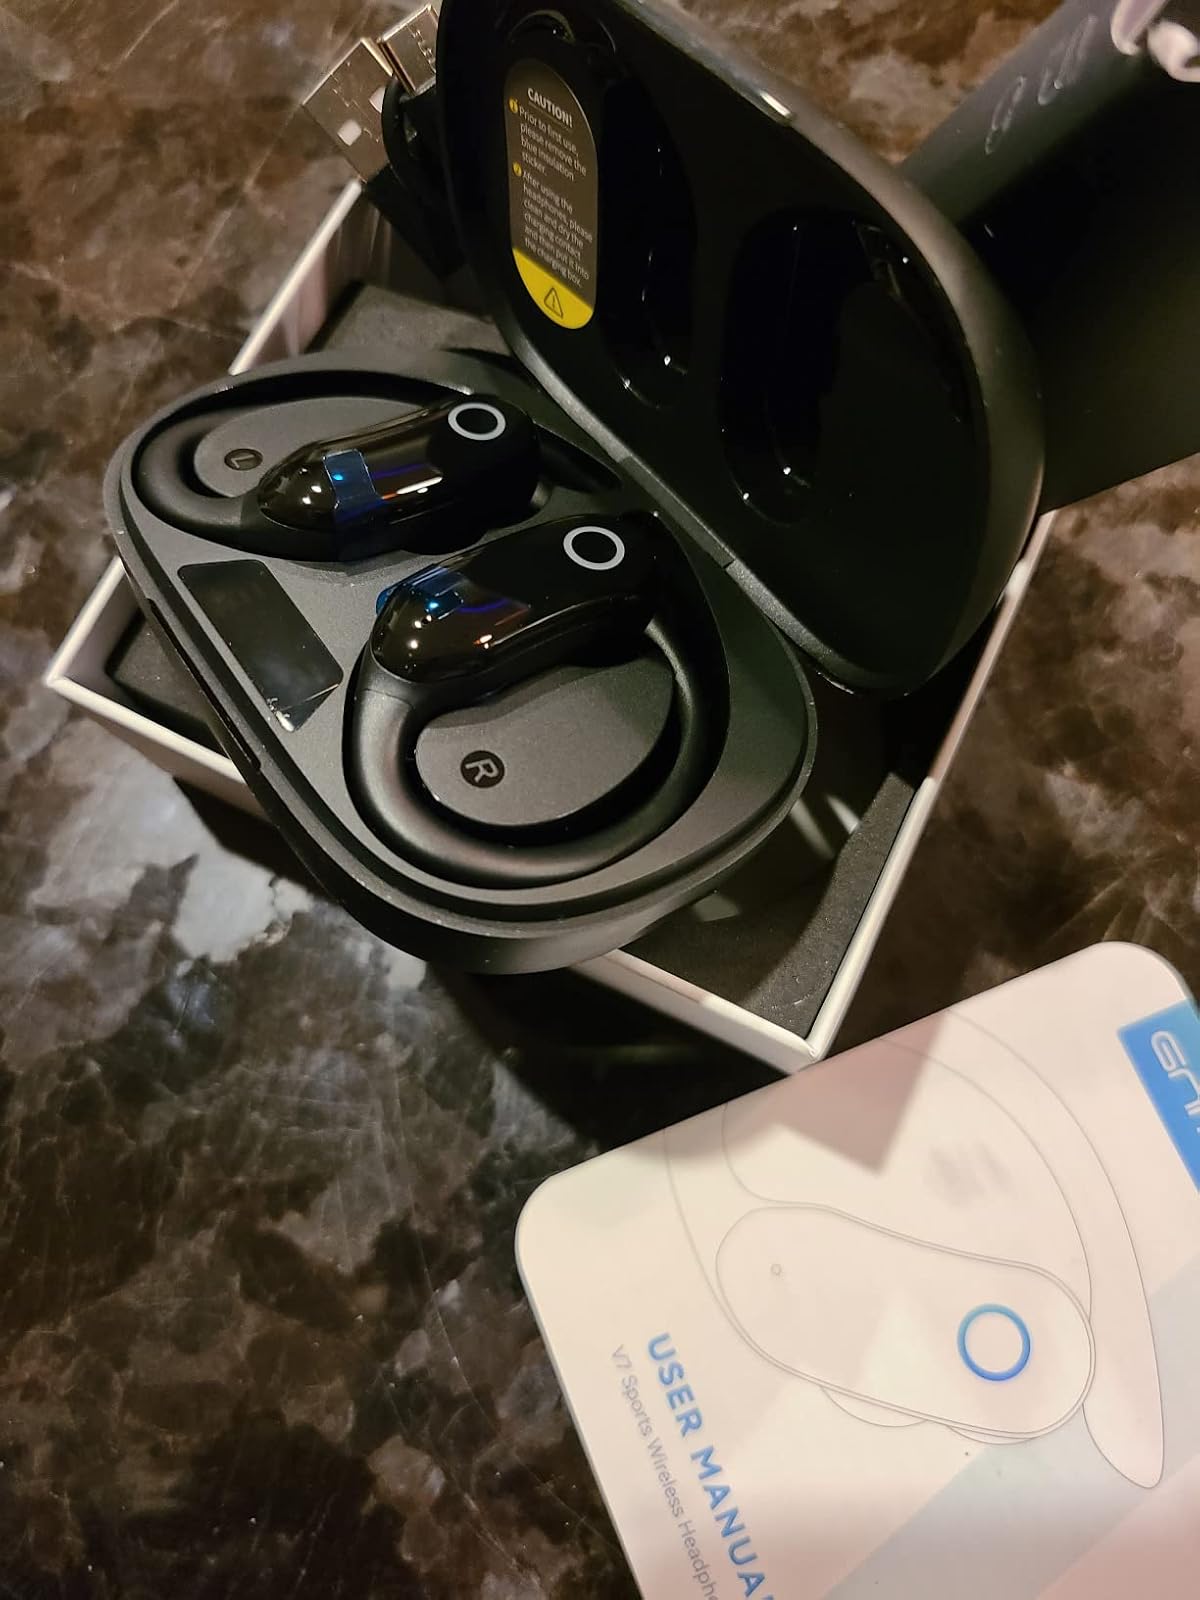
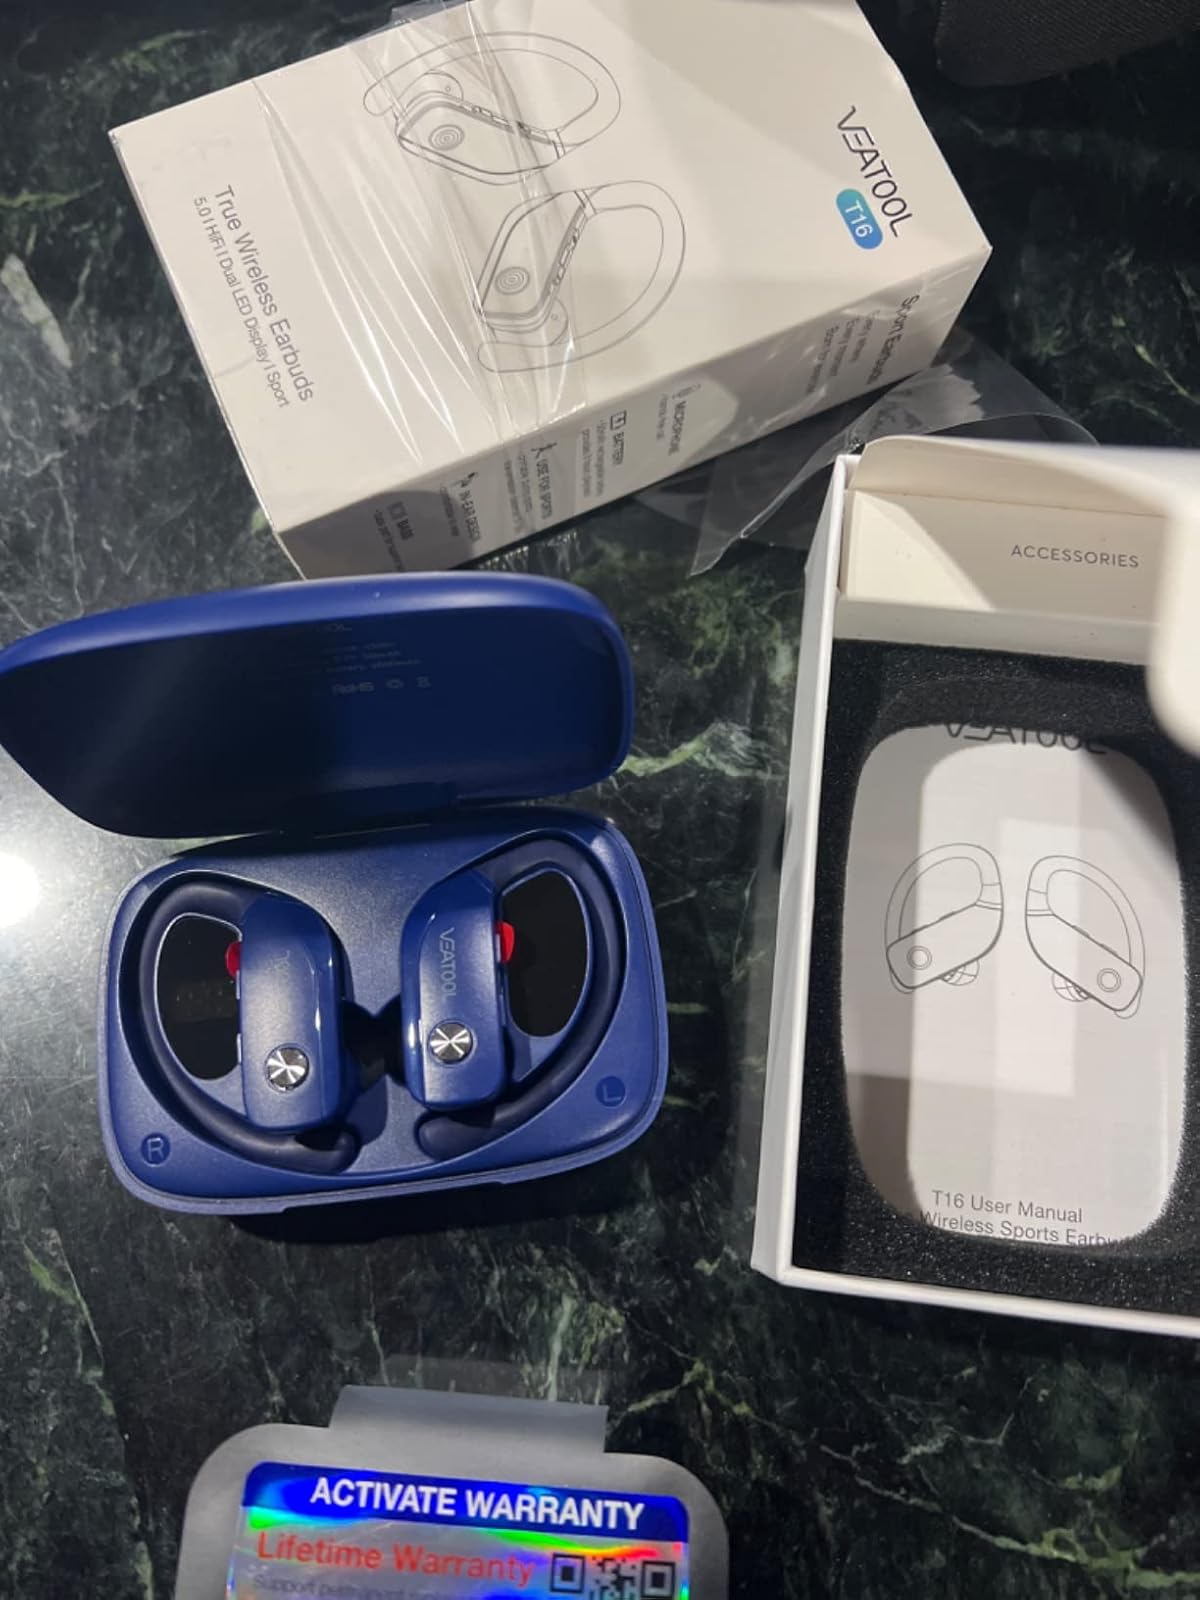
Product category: earbuds
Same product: no